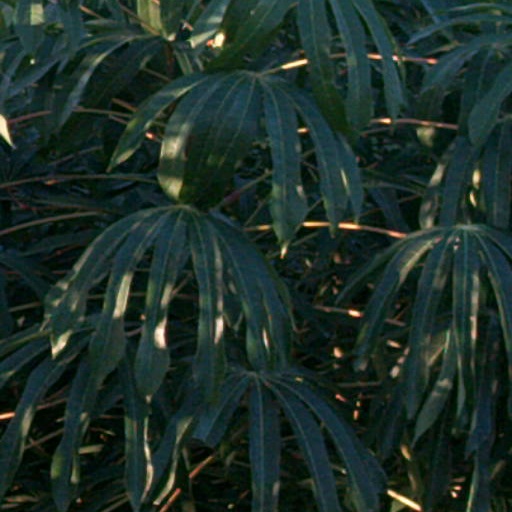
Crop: cassava